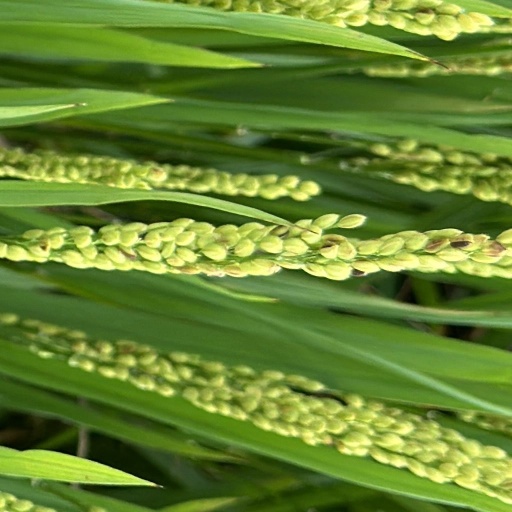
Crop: rice